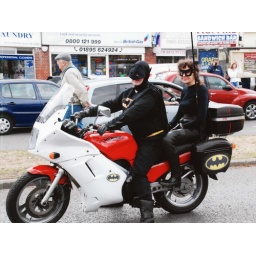
A photo posted through the front door from a kindly neighbour, who spotted us out in the village gala parade.